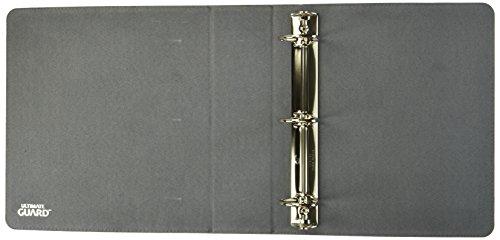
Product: Ultimate Guard 3R Binder Xenoskin Card Sleeves, Dark Blue, Large
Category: Toys & Games | Collectible Toys | Collectible Display & Storage | Card Storage & Display | Protective Sleeves
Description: Holds 29 pages with doubled-sleeved cards, 39 pages with single-sleeved cards or 57 pages with unsleeved cards.
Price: $20.09
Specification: ProductDimensions:3x10.8x12.3inches|ItemWeight:1pounds|ShippingWeight:1.41pounds(Viewshippingratesandpolicies)|DomesticShipping:ItemcanbeshippedwithinU.S.|InternationalShipping:ThisitemcanbeshippedtoselectcountriesoutsideoftheU.S.LearnMore|ASIN:B01CS0ZABS|Itemmodelnumber:UGD010445|Manufacturerrecommendedage:10yearsandup